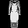
Label: Dress